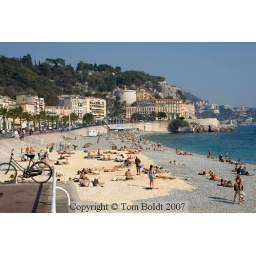
Most of the beach in Nice was made of pebbles. This sand looks like it was imported.